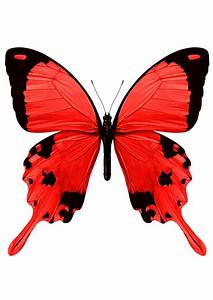
Label: farfalla